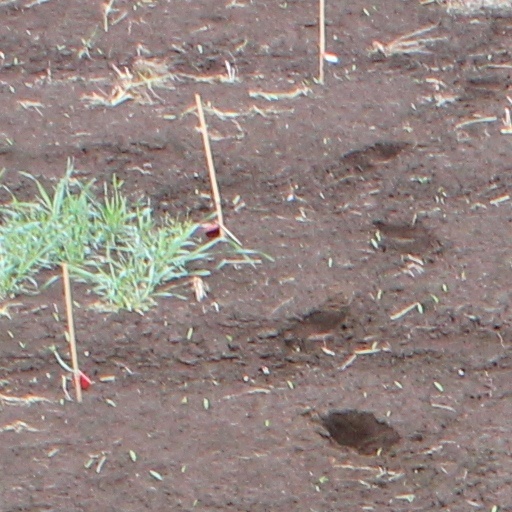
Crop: wheat